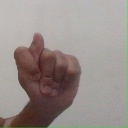
अक्षर: ट